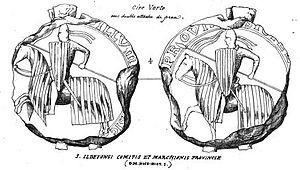
Alphonse II Bérenger, né vers 1180, mort à Palerme en février 1209, fut comte de Provence de 1196 à 1209. Il était le fils d'Alphonse II, roi d'Aragon, comte de Barcelone, de Roussillon et de Provence, et de Sancie de Castille.